Charlie Coyle

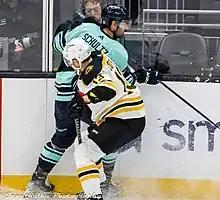
Coyle checking Seattle Kraken defenseman Justin Schultz during a game in 2023.

On February 20, 2019, Coyle was traded to the Boston Bruins in exchange for Ryan Donato and a 2019 fifth-round pick. Although Coyle initially struggled with the Bruins, totaling 2 goals and 4 assists playing 21 regular season games, he was able to find consistency in time for the 2019 playoffs, centering the Bruins' third line now wearing lucky number 13 along with Marcus Johansson and Danton Heinen, scoring 9 goals and 16 points in 24 games. The Bruins would advance to the 2019 Stanley Cup Finals, ultimately losing to the St. Louis Blues in seven games. He finished the playoffs with nine goals and seven assists.